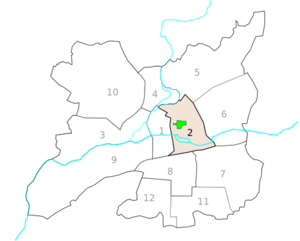
Localisation du Parc du Thabor dans la ville de Rennes
Le parc du Thabor, situé à Rennes à proximité du centre-ville, est un parc public aménagé sur plus de dix hectares dont la particularité est de mêler un jardin à la française, un jardin à l’anglaise et un important jardin botanique. Son nom fait référence à une montagne dominant le lac de Tibériade en Israël, le mont Thabor.